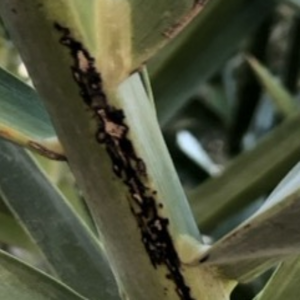
Label: Black Scorch